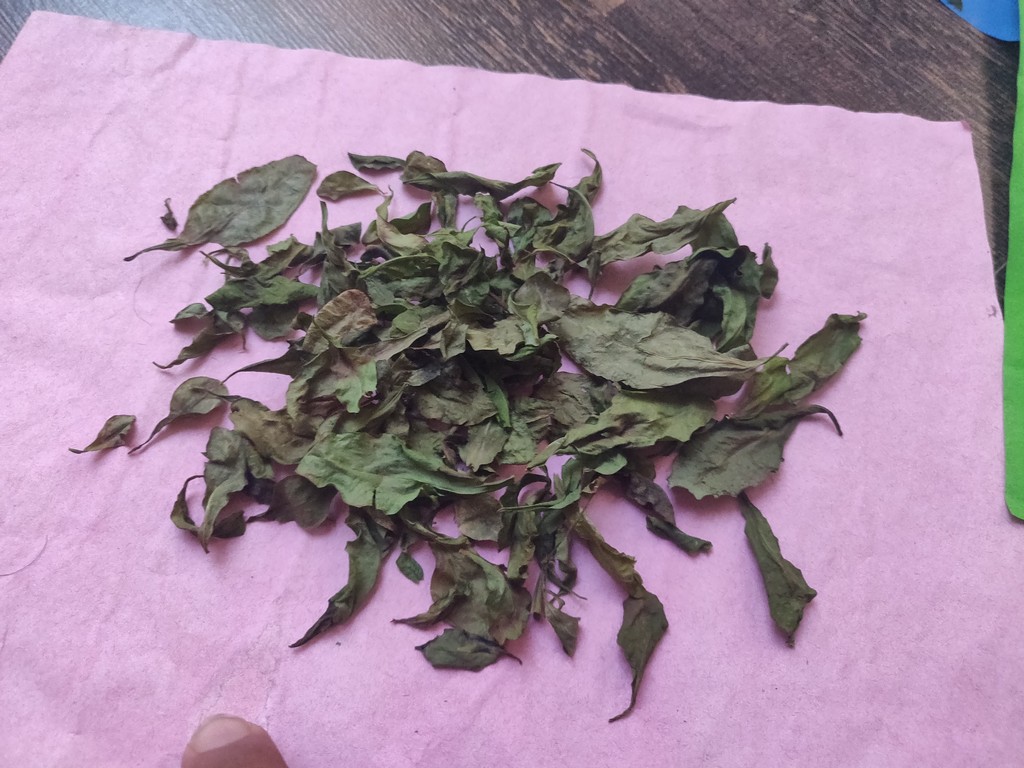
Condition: Dried
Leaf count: multiple
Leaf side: unknown